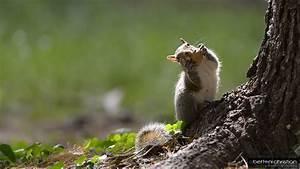
squirrel